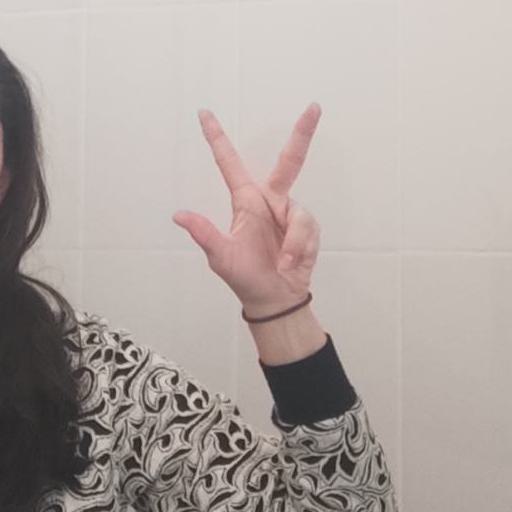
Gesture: three2